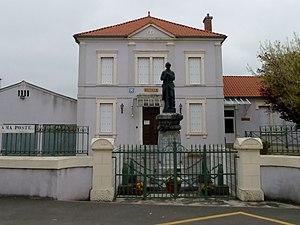
Mairie et monument aux morts de Sarniguet
Sarniguet est une commune française située dans le département des Hautes-Pyrénées, en région Occitanie.